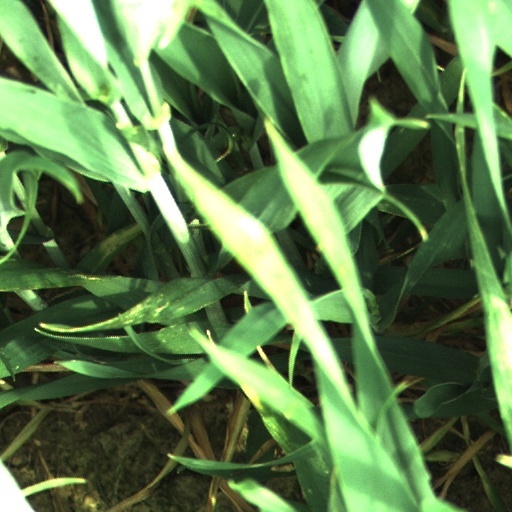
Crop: wheat